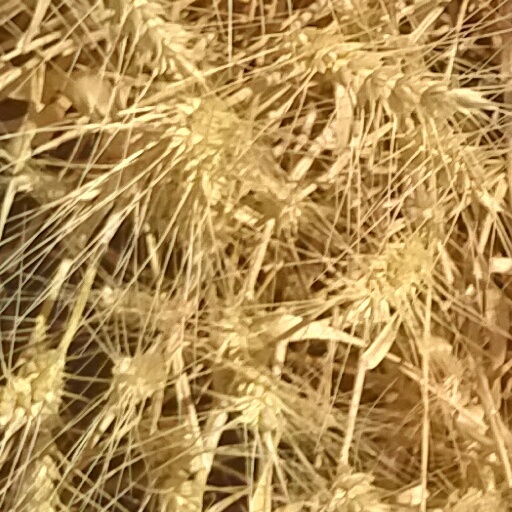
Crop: wheat